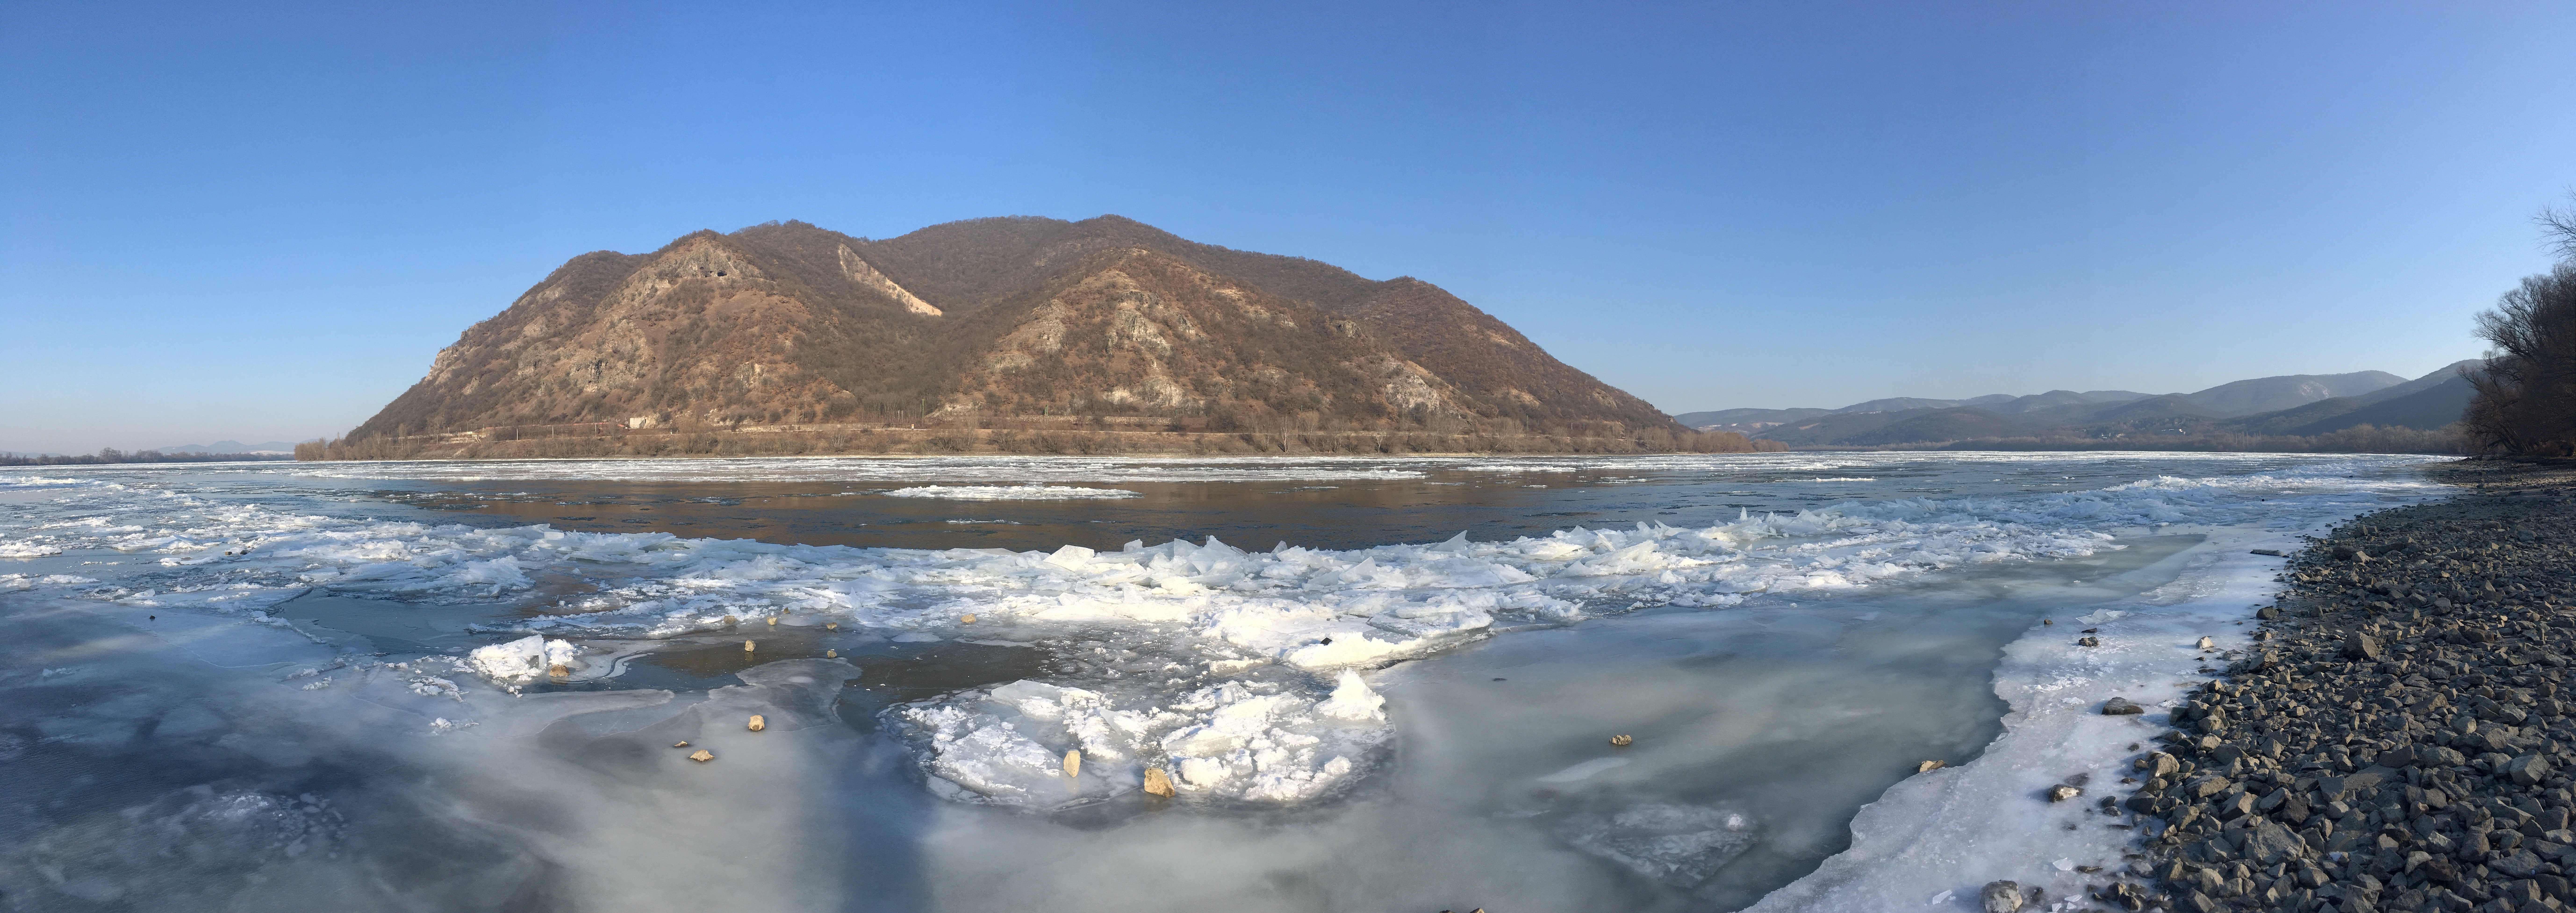
landscape, sea, coast, rock, mountain, winter, shore, river, panorama, ice, bay, terrain, danube, hungary, cape, the danube bend, d m s, ice zajl s